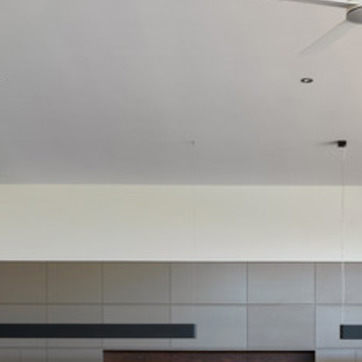
Material: painted